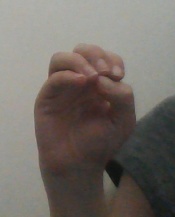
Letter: ha